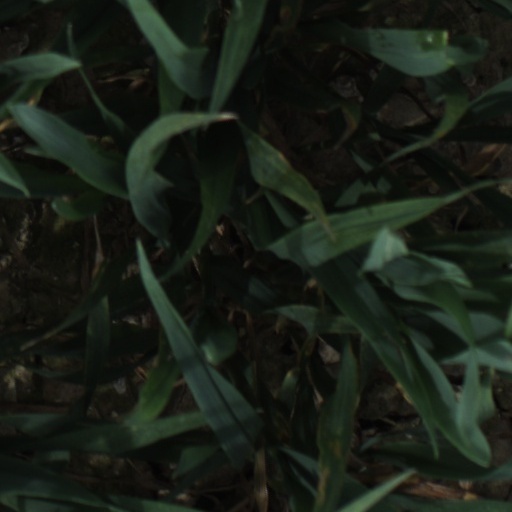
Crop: wheat